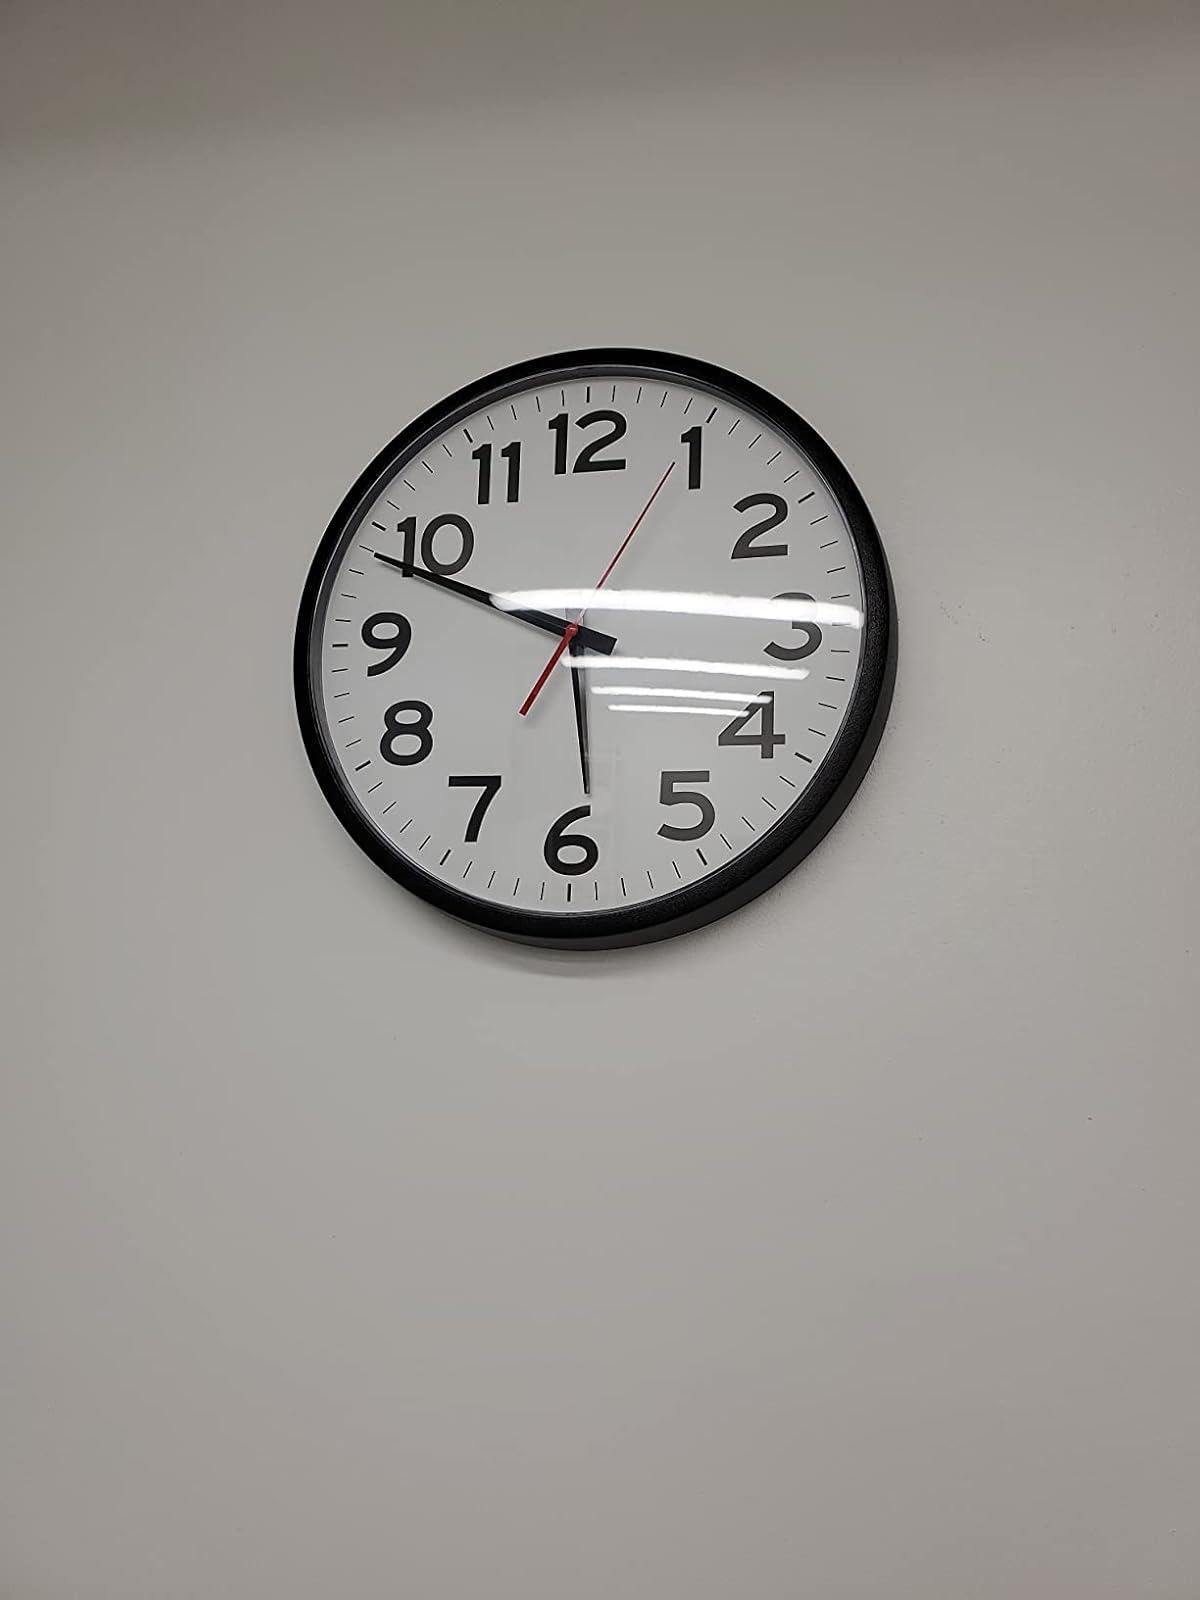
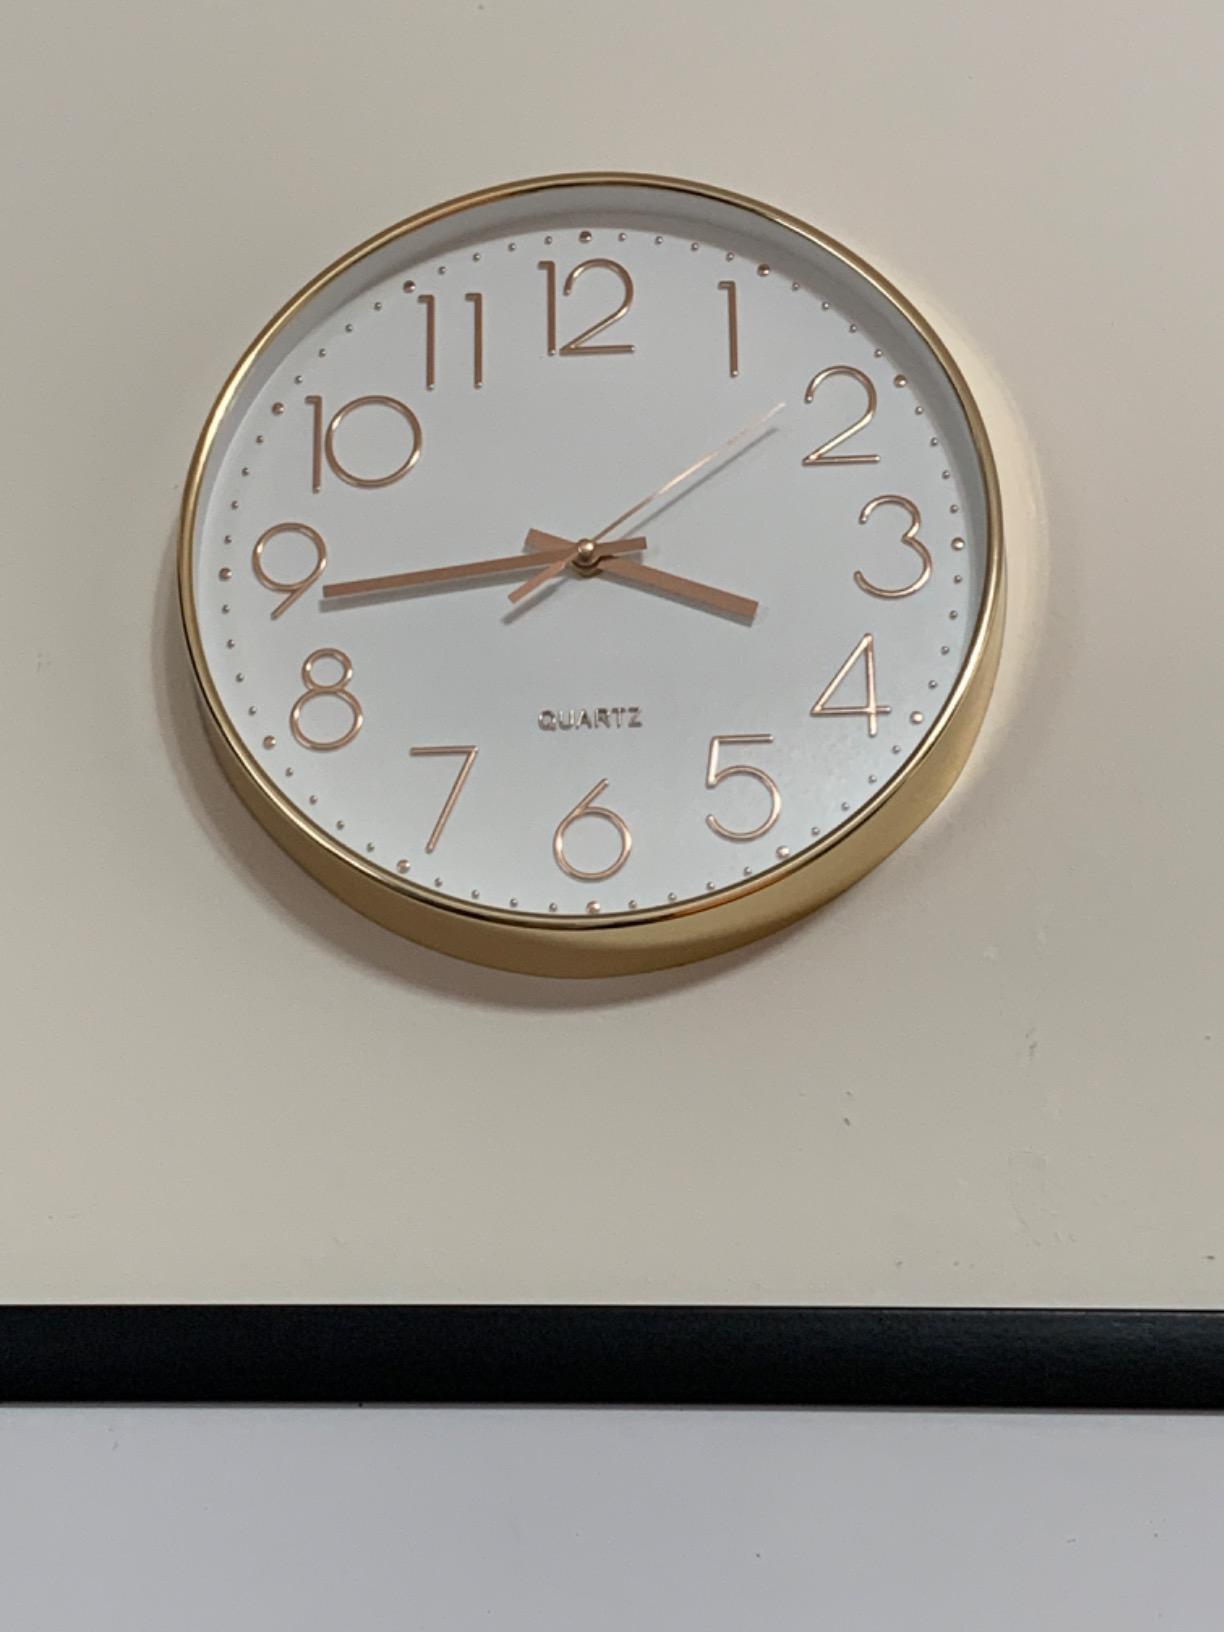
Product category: clock
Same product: no